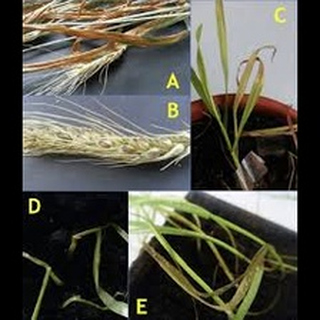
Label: wheat_leaf_blight